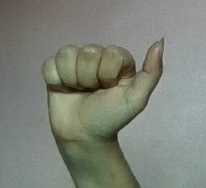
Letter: dhad